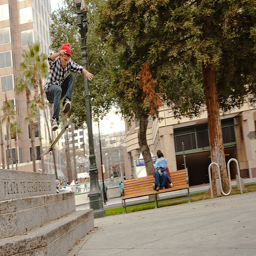
A man flying through the air while riding a skateboard.
A person is performing a trick on a skateboard near a park bench.
A young man skating on a stairway and some others seated on a bench
A skateboarder in air in a city plaza.
People at a park with a guy on a skateboard jumping off a ledge.